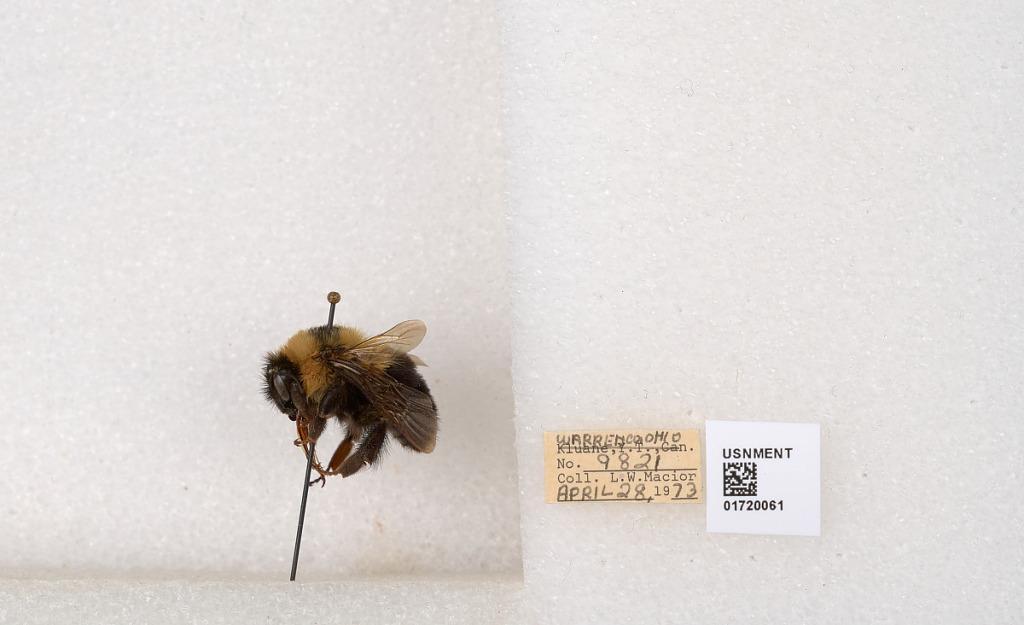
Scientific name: Bombus bimaculatus Cresson
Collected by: L. Macior
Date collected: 1973-4-28
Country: United States
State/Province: Ohio
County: Warren
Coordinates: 39.4276, -84.1668